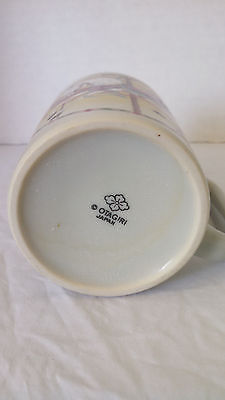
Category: mug